Late modern period

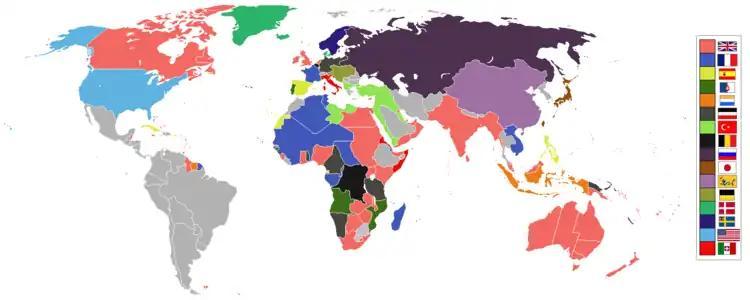

The last days of the Qing dynasty were marked with civil unrest, failed reforms and foreign invasions such as the Boxer Rebellion. Responding to these civil failures and discontent, the Qing Imperial Court did attempt to reform the government in various ways, as the decision to draft a constitution in 1906, the establishment of provincial legislatures in 1909, and the preparation for a national parliament in 1910. However, many of these measures were opposed by the conservatives of the Qing Court, and many reformers were either imprisoned or executed outright. The failures of the Imperial Court to enact such reforming measures of political liberalization and modernization caused the reformists to steer toward the road of revolution.